Al-Karmah

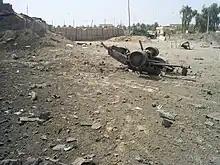
OP 2A after SVBIED Attack

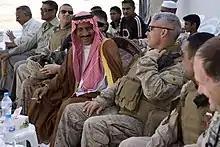
A sheik from the Shohabi tribe and Lt. Col. Andrew Milburn, talk about the Shohabi Boys and Girls primary school reopening and progress in the area. October 5, 2008

On July 8 of that year, an IED struck a US convoy, followed by insurgent mortar attacks on the damaged convoy, resulting in "many" casualties.